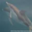
Label: dolphin